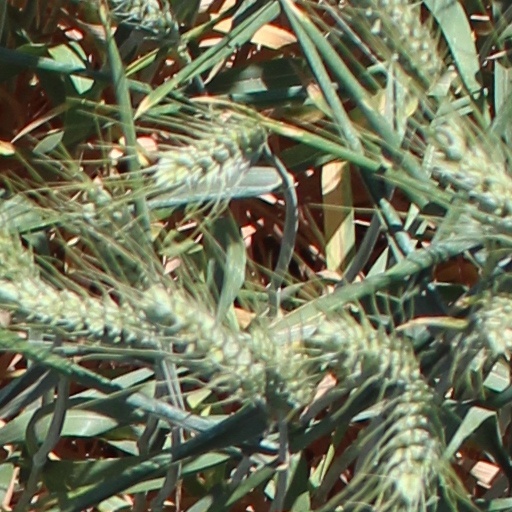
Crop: wheat